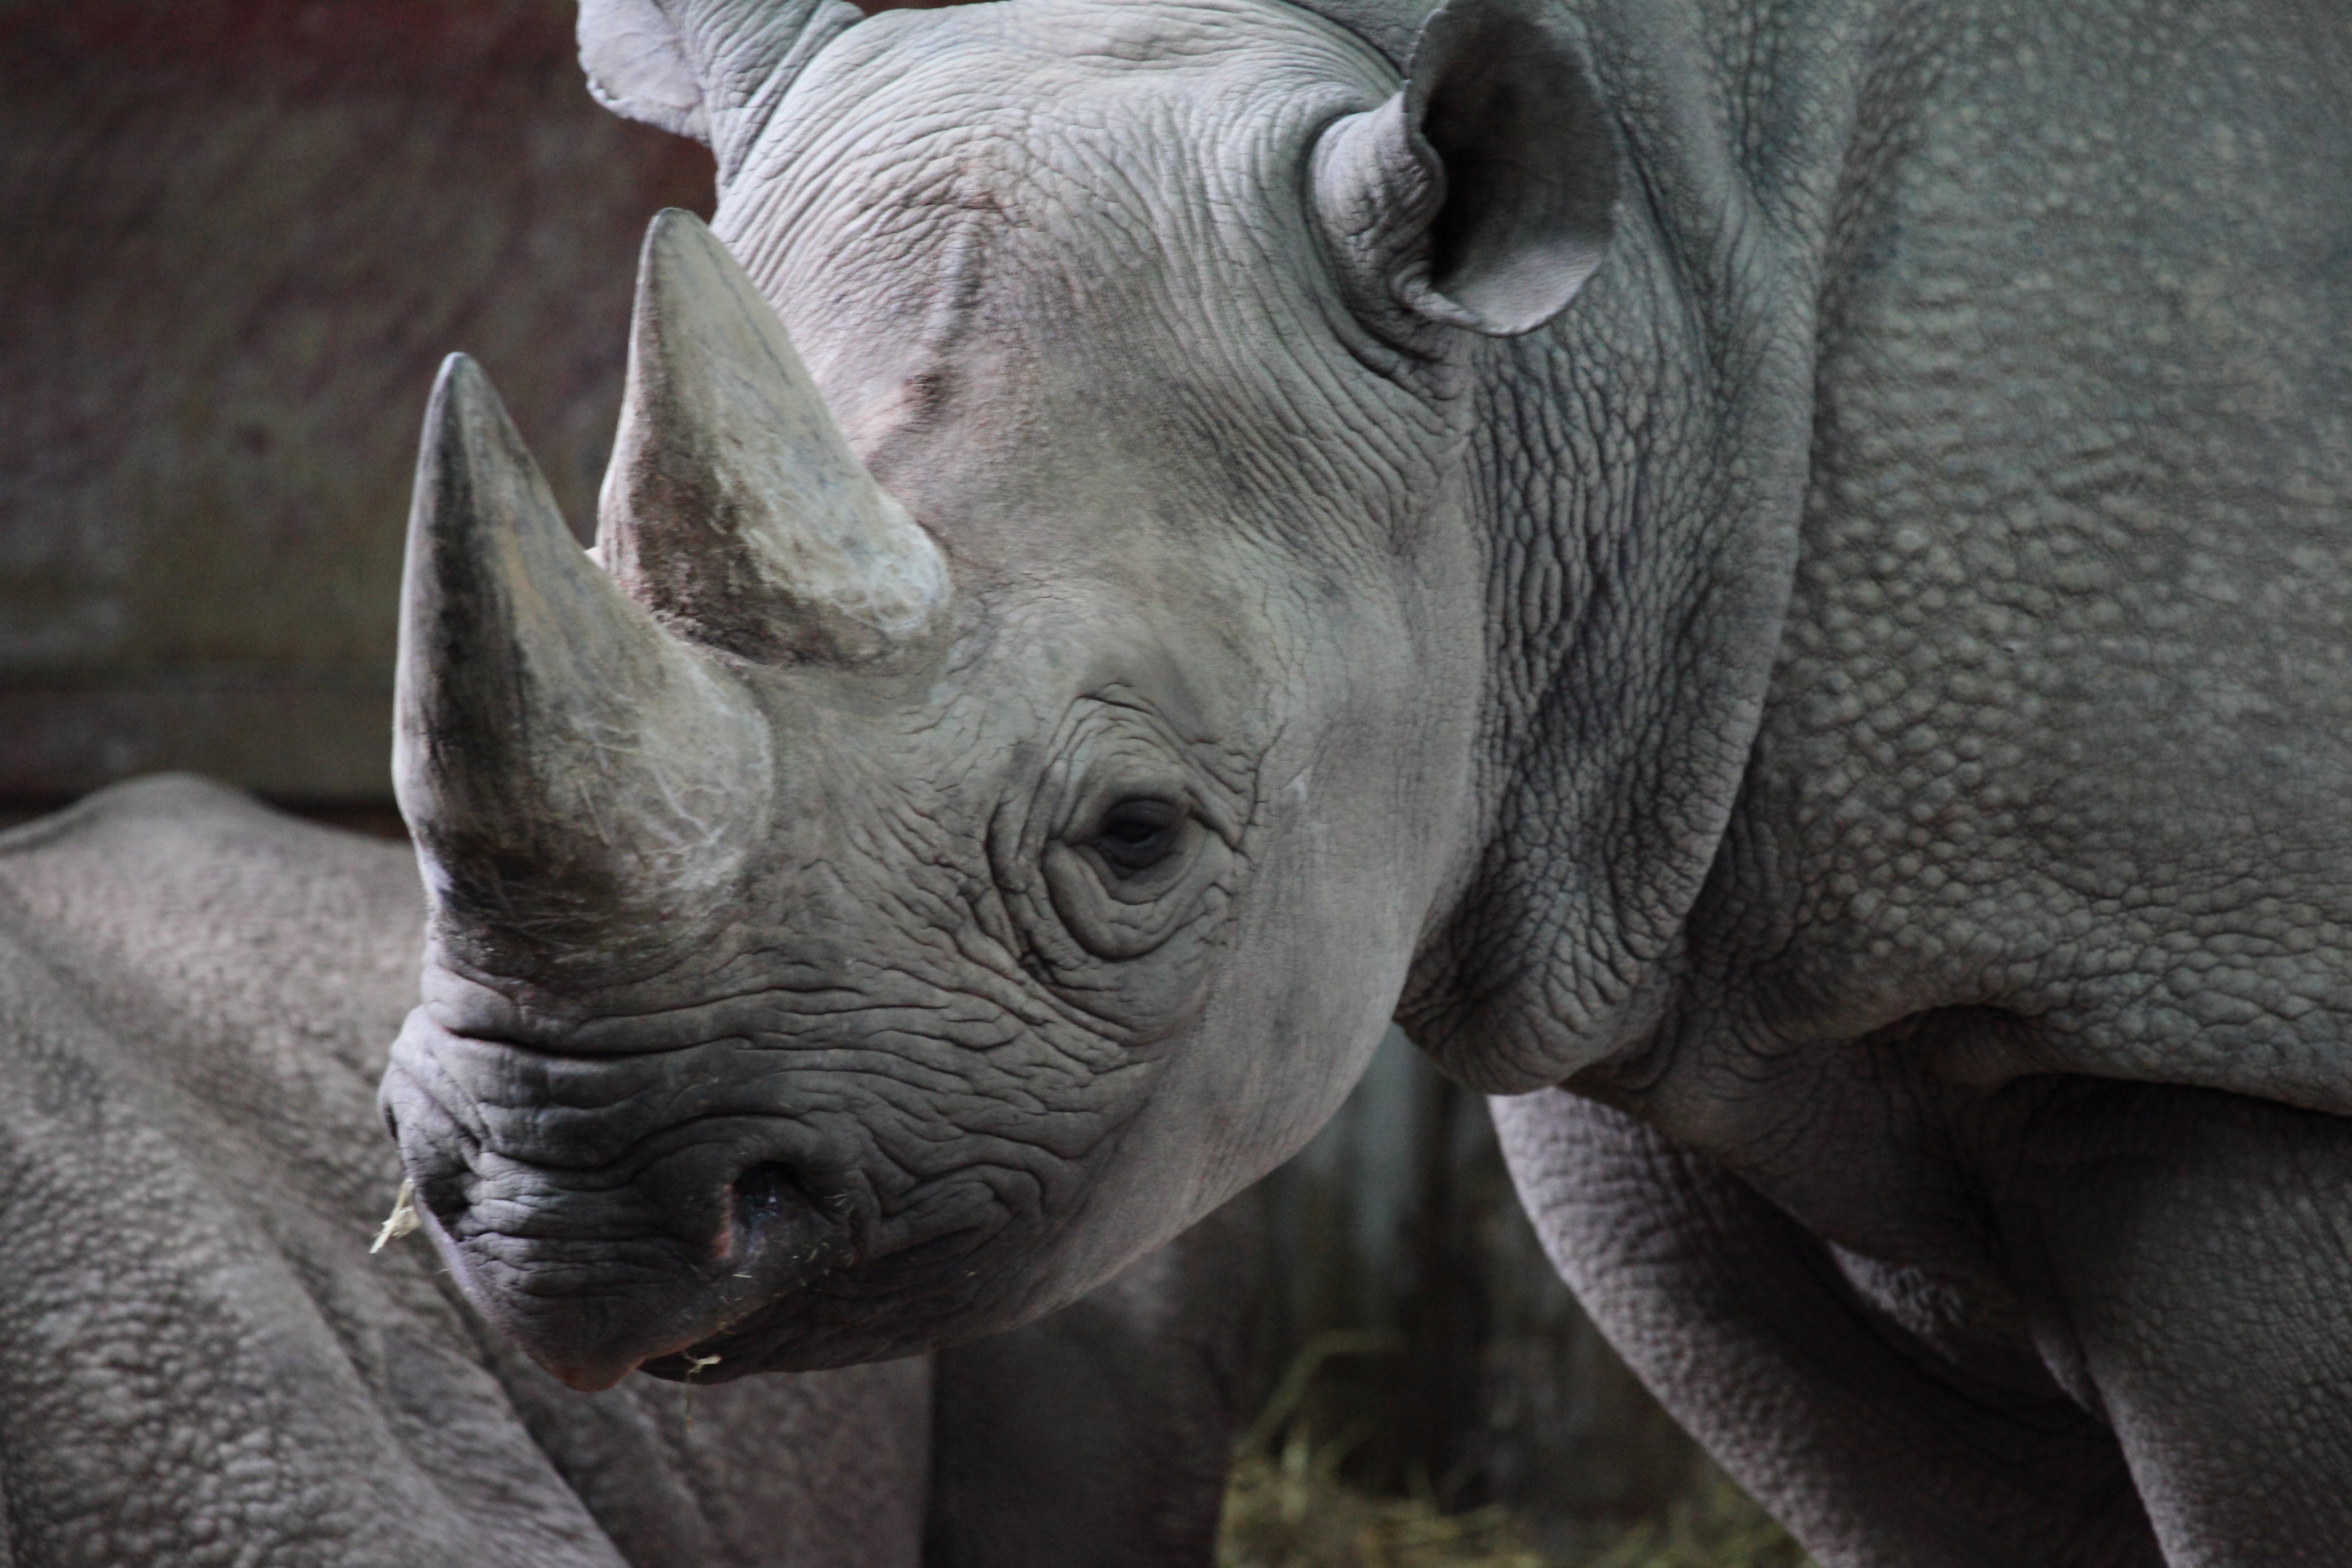
animal, wildlife, wild, zoo, horn, africa, mammal, black, fauna, close up, rhino, rhinoceros, endangered, vertebrate, huge, strong, african, safari, herbivore, dangerous, indian elephant